2002 Algerian Cup final

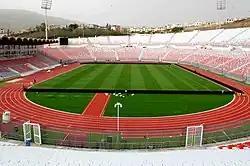
19 May 1956 Stadium hosted the final

The 2002 Algerian Cup Final was the 38th final of the Algerian Cup. The final took place on July 5, 2002, at May 19, 1956 Stadium in Annaba with kick-off at 16:00. WA Tlemcen beat MC Oran 1–0 to win their second Algerian Cup. The competition winners were awarded a berth in the 2003 African Cup Winners' Cup.